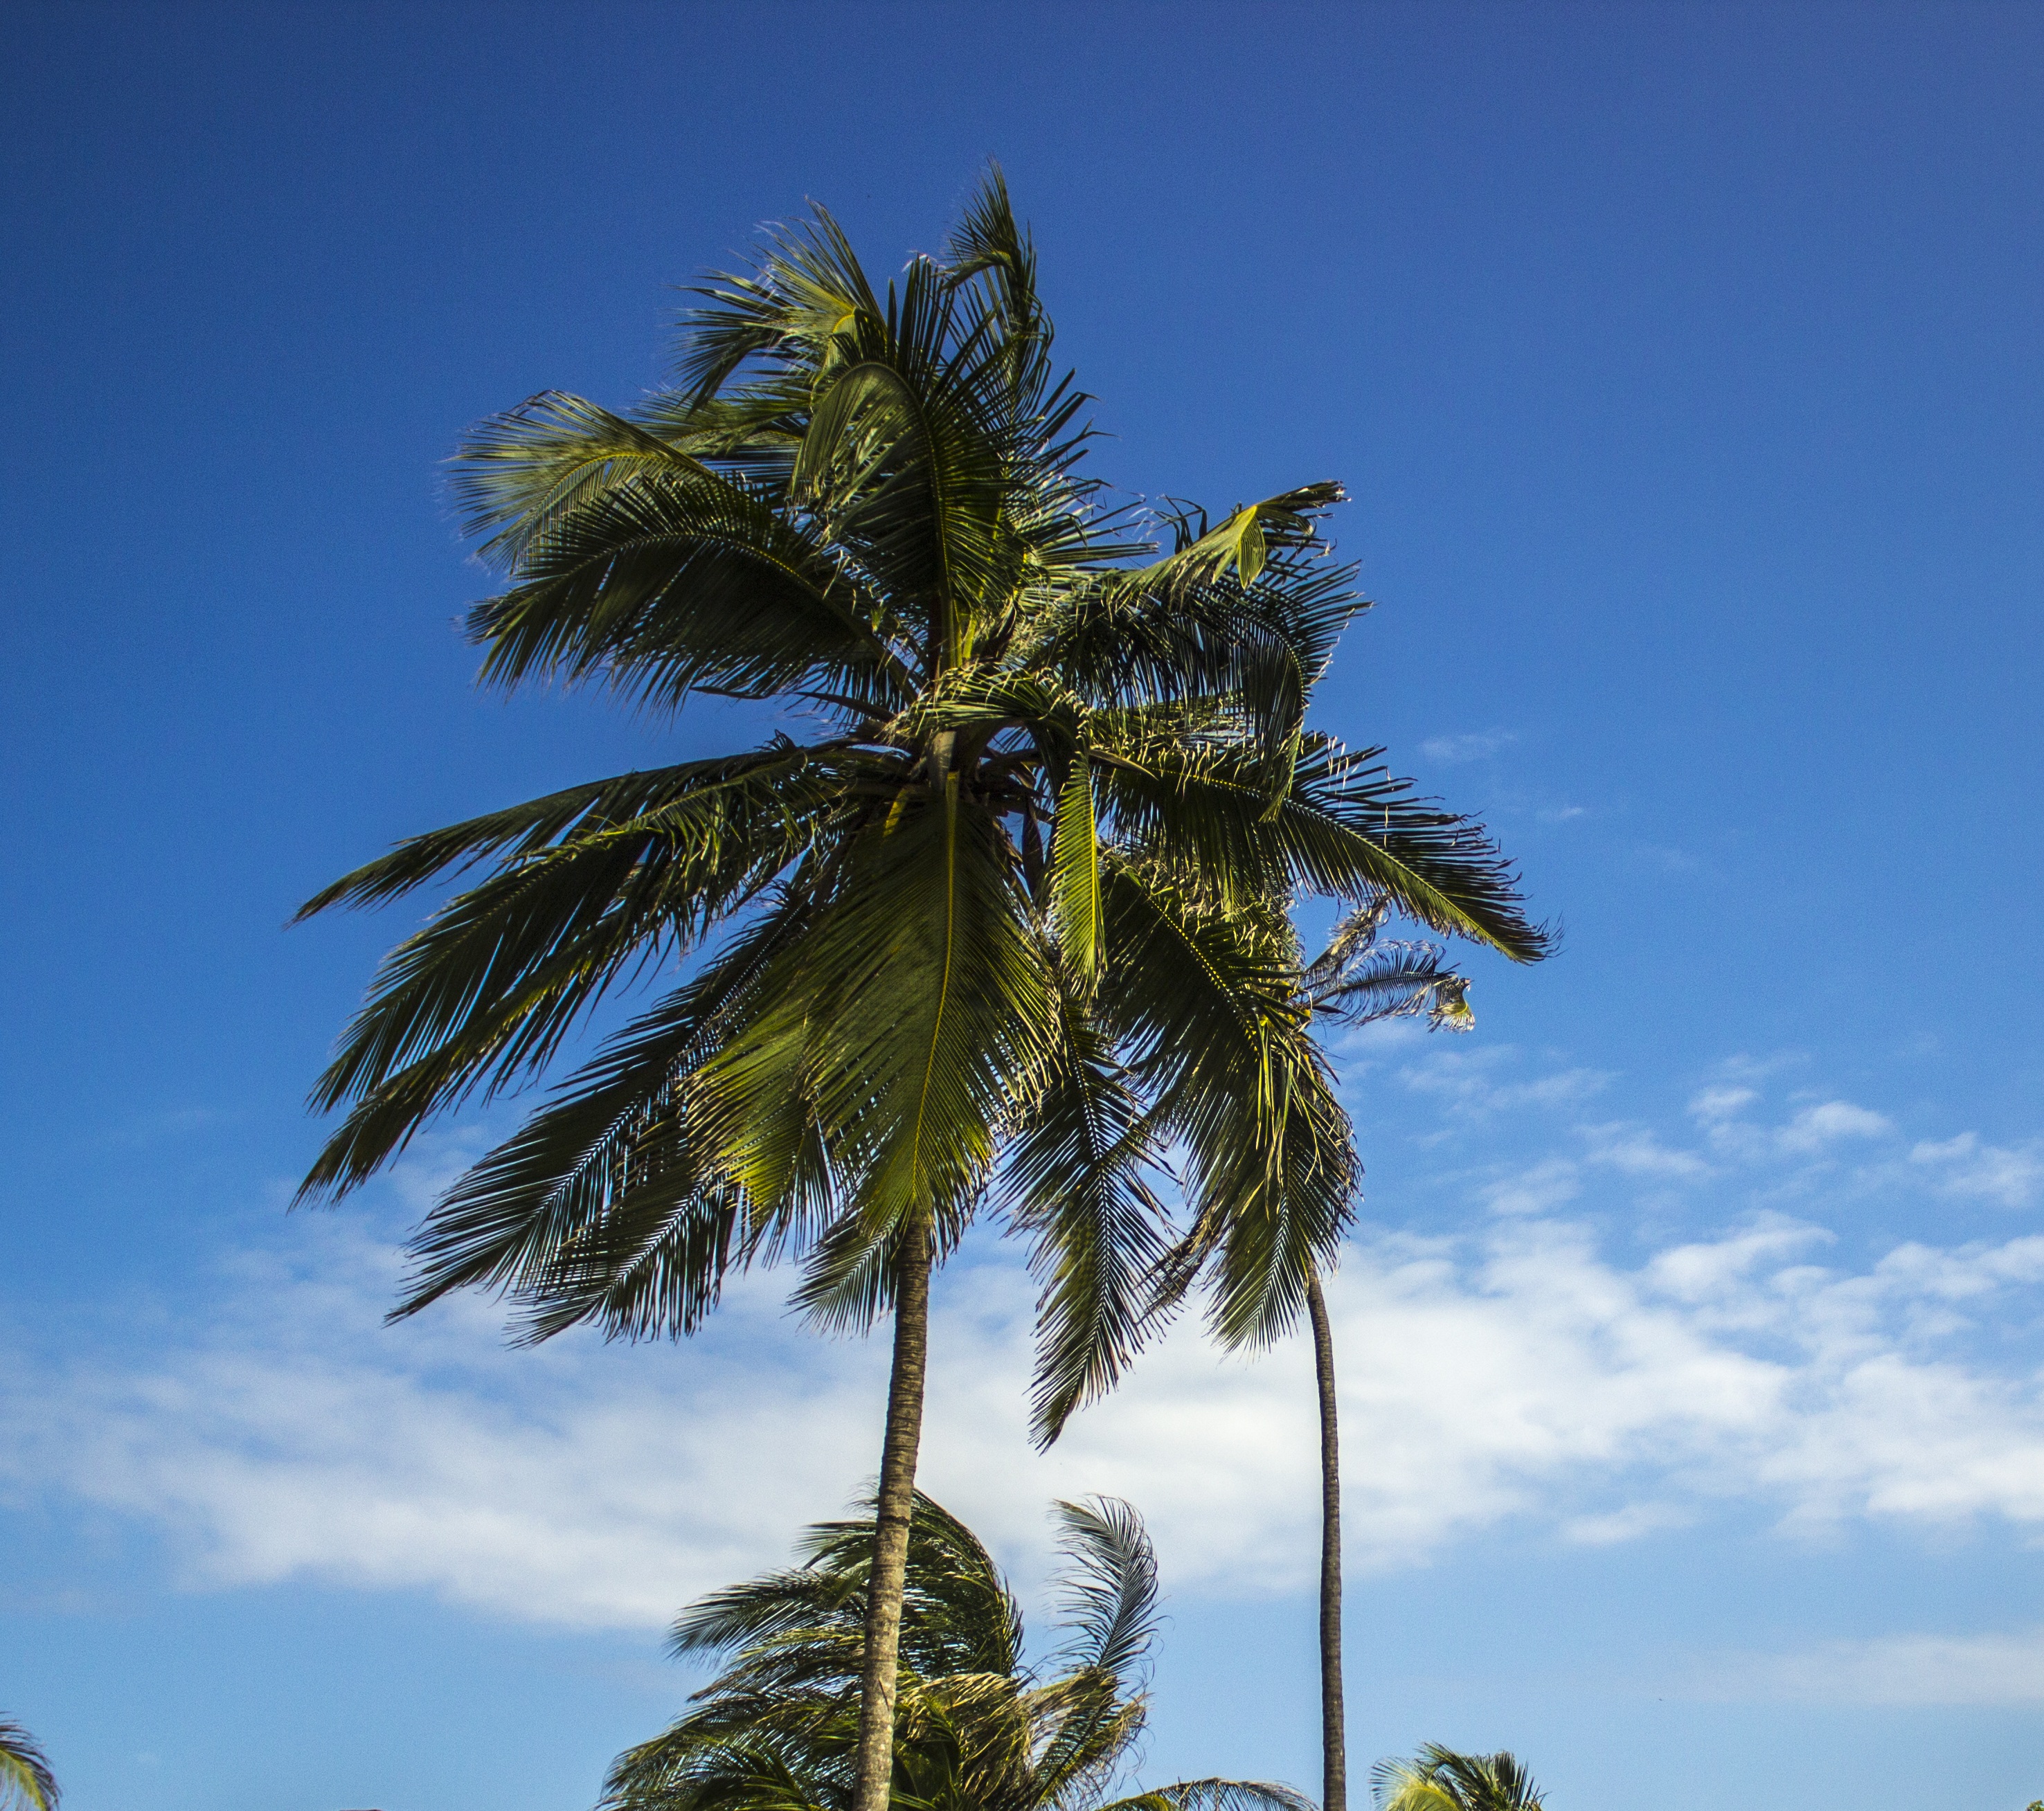
beach, tree, plant, sky, palm tree, leaf, flower, wind, botany, flora, coconut, leaves, tropics, palma, flowering plant, woody plant, land plant, arecales, palm family, borassus flabellifer